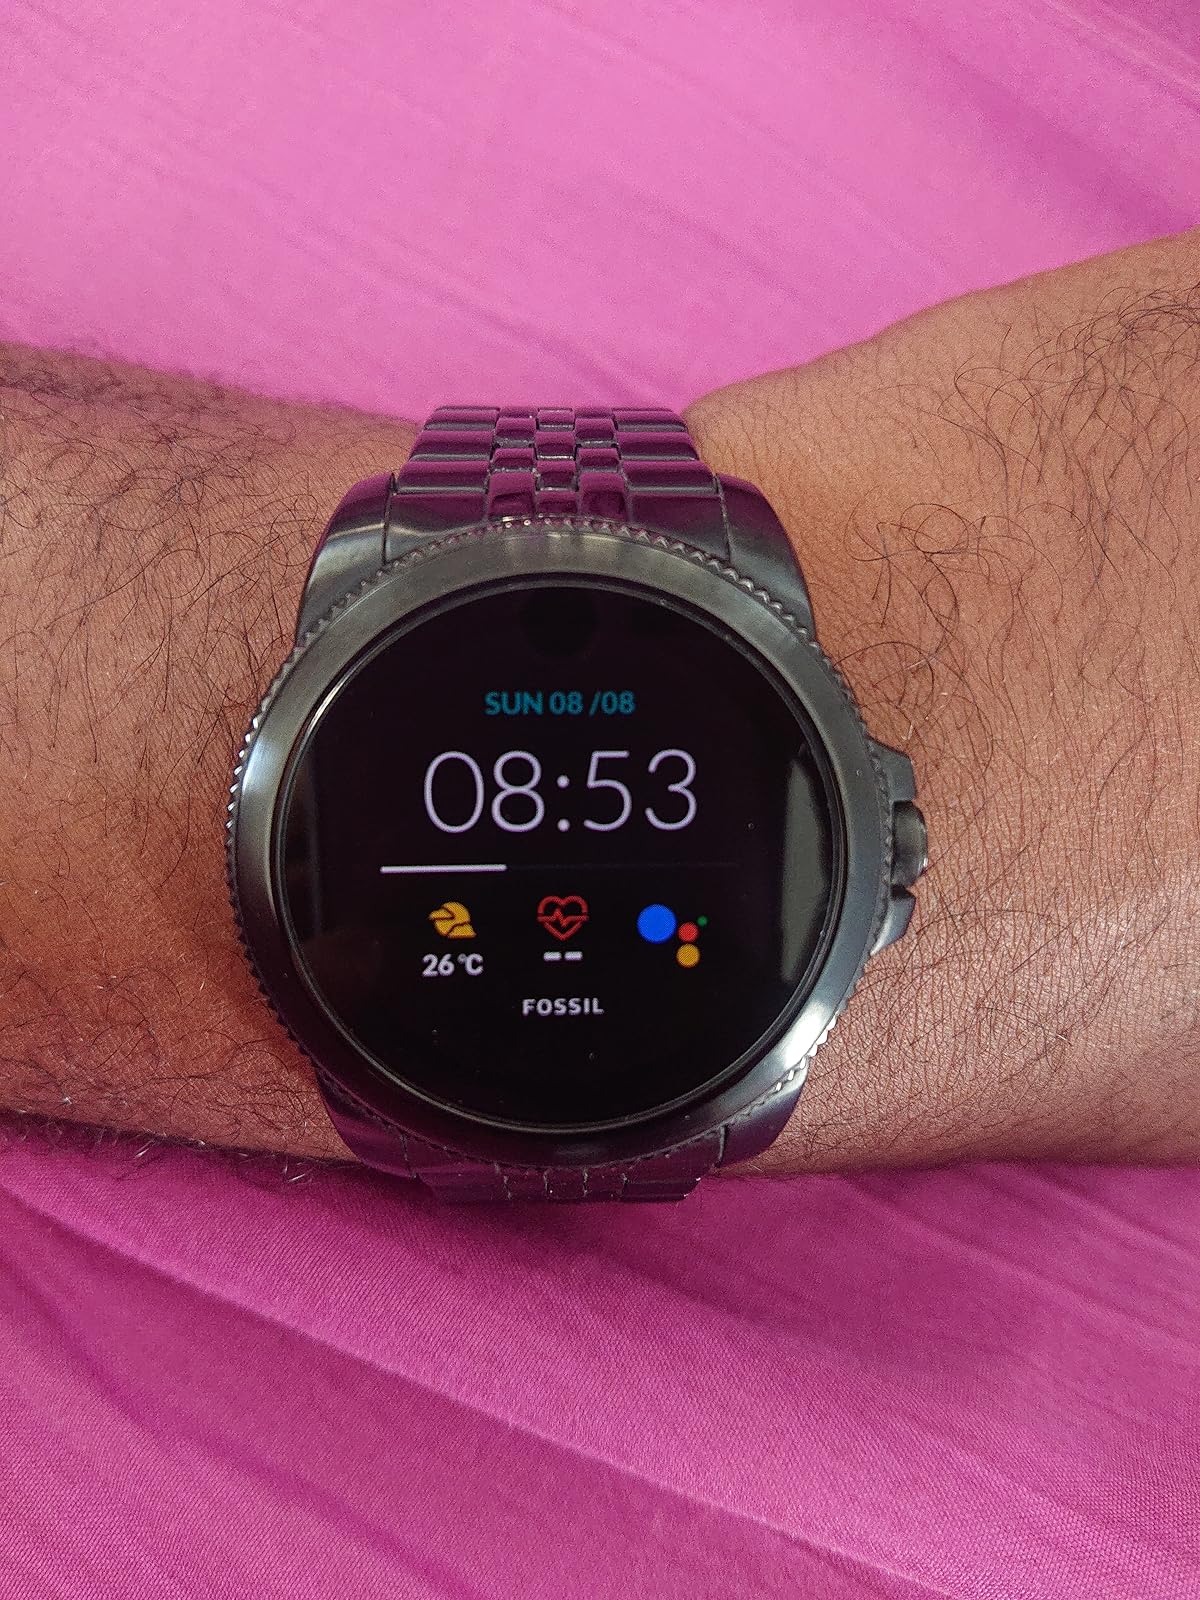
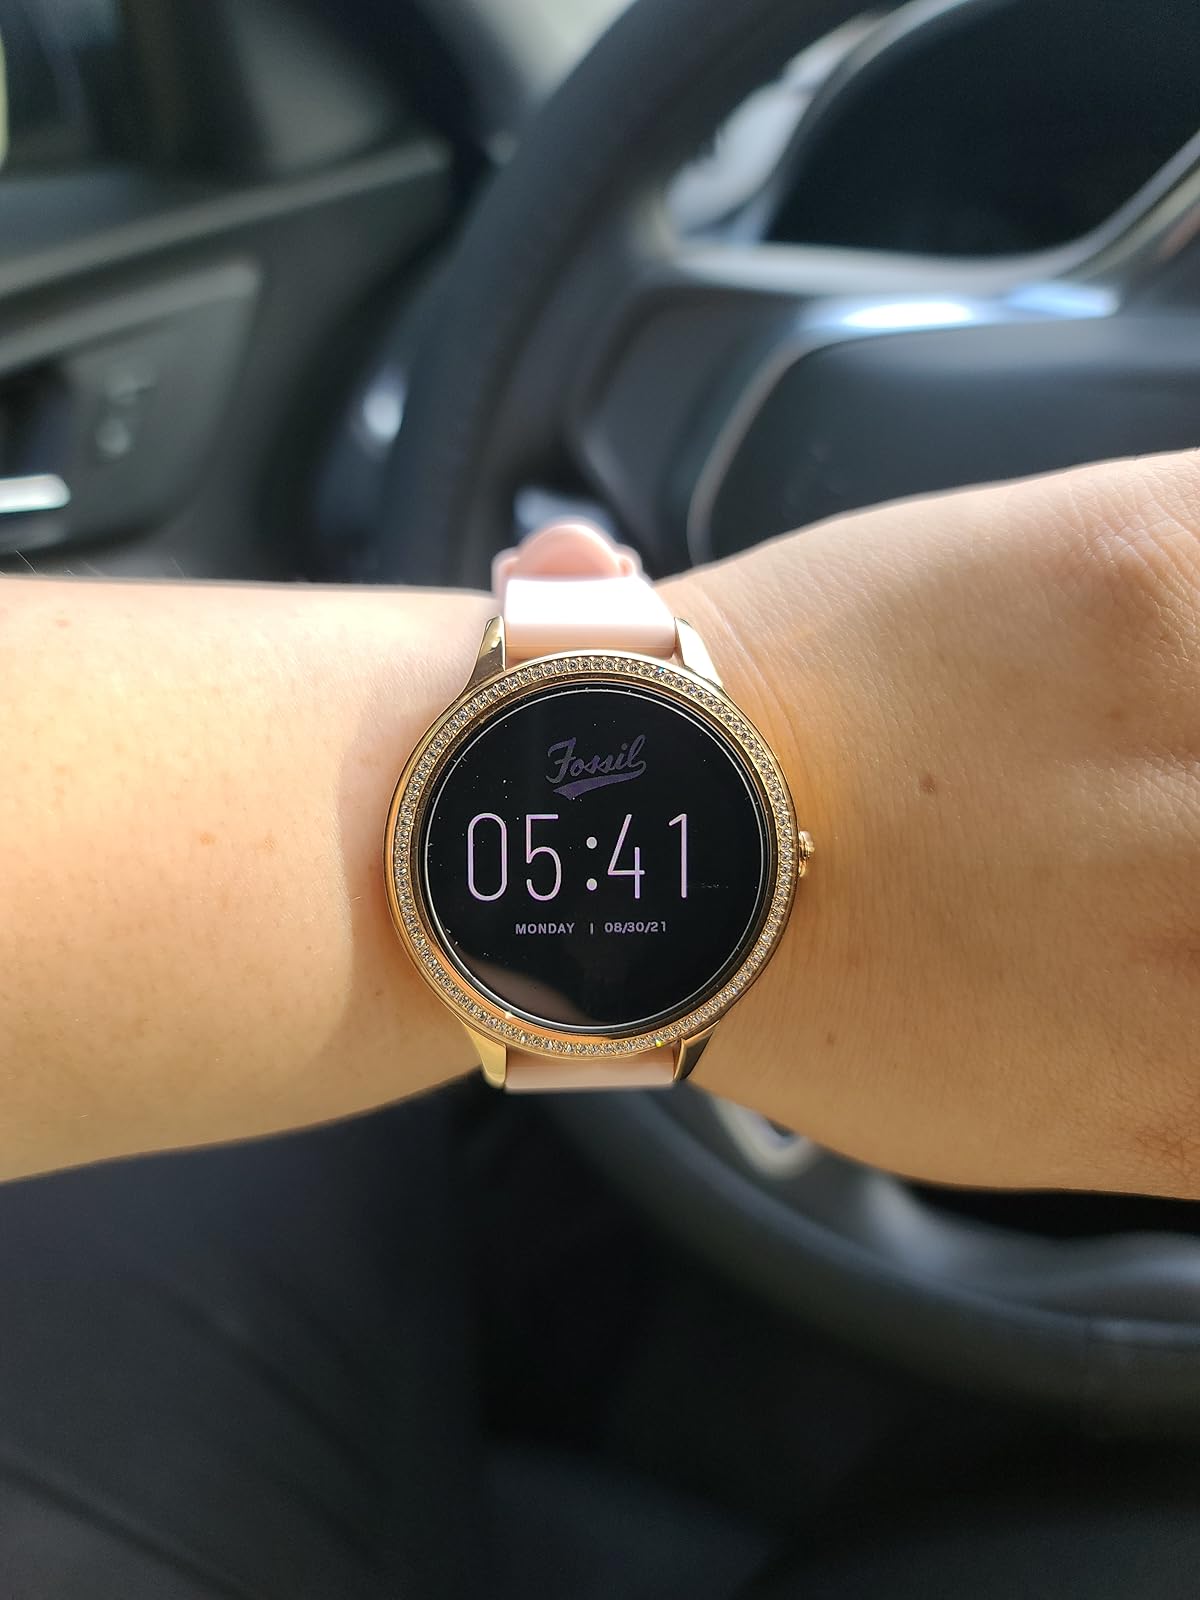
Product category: smartwatch
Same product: no